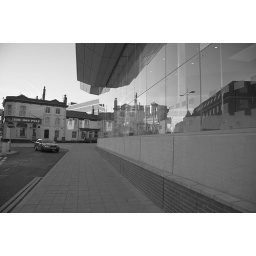
Relection of Hop pole public house in the window of the new bus station Warrington Town Centre